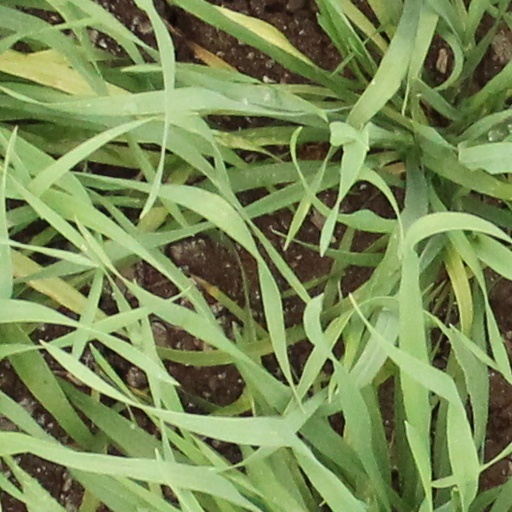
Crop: wheat